Bösendorfer

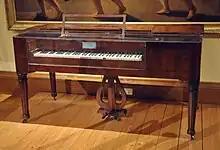
The oldest preserved square piano by Bösendorfer, dating to 1828

Bösendorfer pioneered the extension of the typical 88-key keyboard, creating the Imperial Grand (Model 290), which has 97 keys (eight octaves). Ferruccio Busoni initially ordered this innovation in 1909 as part of a custom piano, as he wanted to transcribe an organ piece that extended to the C below the standard keyboard. This innovation worked so well that this piano was added to regular product offerings and quickly became one of the world's most sought-after concert grands. Because of the 290's success, the extra strings were added to Bösendorfer's other line of instruments such as the 225 model, which has 92 keys. The extra keys, at the bass end of the keyboard, were originally hidden beneath a hinged panel mounted between the piano's conventional low A and the left-hand end-cheek to prevent their being struck accidentally during normal play; more recent models have omitted this device and simply have the upper surface of the extra natural keys finished in matte black instead of white to differentiate them from the standard 88.